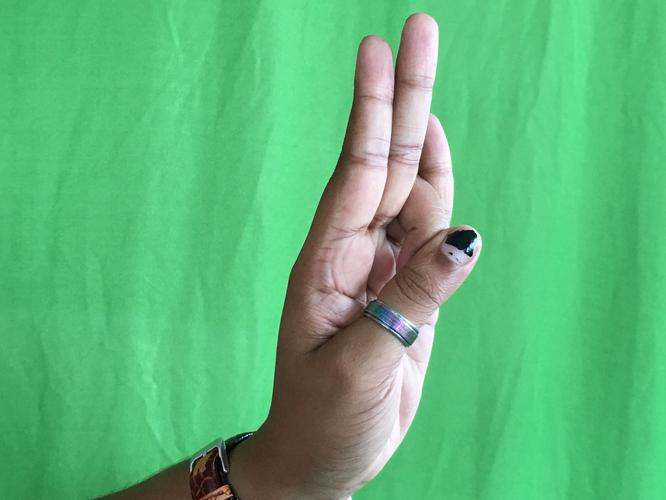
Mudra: Mayura
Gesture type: single_hand